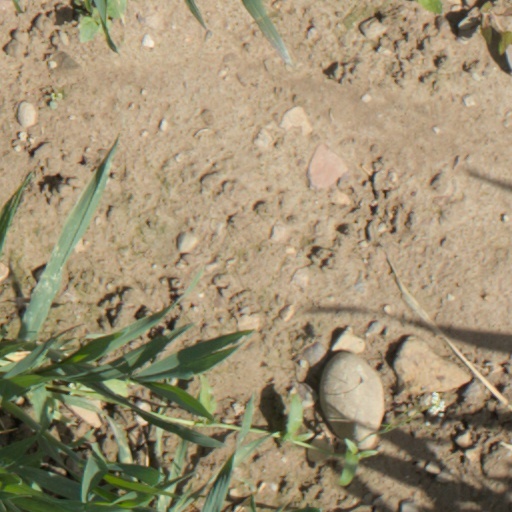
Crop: wheat